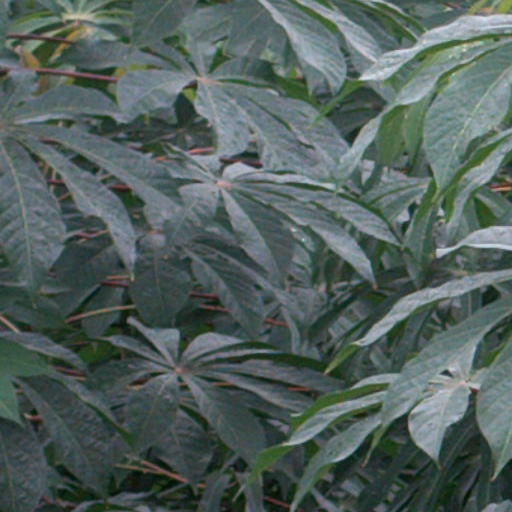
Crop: cassava